La púrpura de la rosa

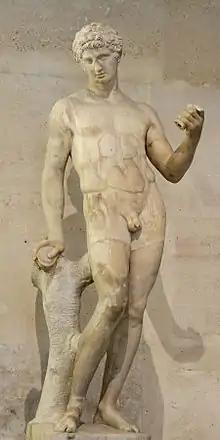
"Adonis", Roman torso restored and completed by François Duquesnoy (1597–1643).

The opera is preceded by the customary "loa" (dedicatory prologue or allegorical paen) celebrating Philip V, and emphasizing his goodness and justice. In Apollo's Temple on Mount Parnassus, the Muses Calliope, Terpsichore and Urania, the personifications of Time (Tiempo) and Spain (España), and a chorus of the remaining six Muses sing to the glory of Spain and its new king. The "loa" ends with: